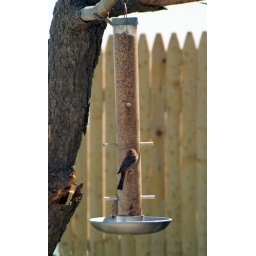
red andbrown bird on the bird feeder. Cary's parents' summer house in East Hampton, New York. June 1987